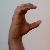
The image shows a hand gesture representing the letter 'C' in Indian Sign Language.